Barcelona

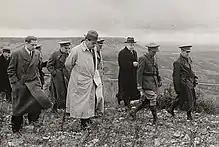
Barcelona was the capital of the Republic of Spain from November 1937 until January 1939. During that Spanish Civil War period, both Barcelona and Madrid were still under the rule of the republic. In the image Azaña and Negrín on the city outskirts.

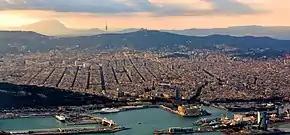
Aerial view of the centre and the Eixample, with the Serra de Collserola at the background

Shortly after the establishment of the Second Spanish Republic, in 1931, it became the capital of the autonomous region of Catalonia. During the Spanish Civil War, the city, and Catalonia in general, were resolutely Republican. Many enterprises and public services were collectivized by the CNT and UGT unions. As the power of the Republican government and the Generalitat diminished, much of the city was under the effective control of anarchist groups. The anarchists lost control of the city to their own allies, the Communists and official government troops, after the street fighting of the Barcelona May Days. The fall of the city on 26 January 1939, caused a mass exodus of civilians who fled to the French border. The resistance of Barcelona to Franco's "coup d'état" was to have lasting effects after the defeat of the Republican government. The autonomous institutions of Catalonia were abolished, and the use of the Catalan language in public life was suppressed. Barcelona remained the second largest city in Spain, at the heart of a region which was relatively industrialized and prosperous, despite the devastation of the civil war. The result was a large-scale immigration from poorer regions of Spain (particularly Andalusia, Murcia and Galicia), which in turn led to rapid urbanization.